Mitchell Barnett

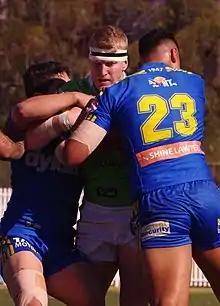
Barnett playing for the Canberra Raiders NYC side in 2014

In 2013 and 2014, he played for Canberra's NYC team.